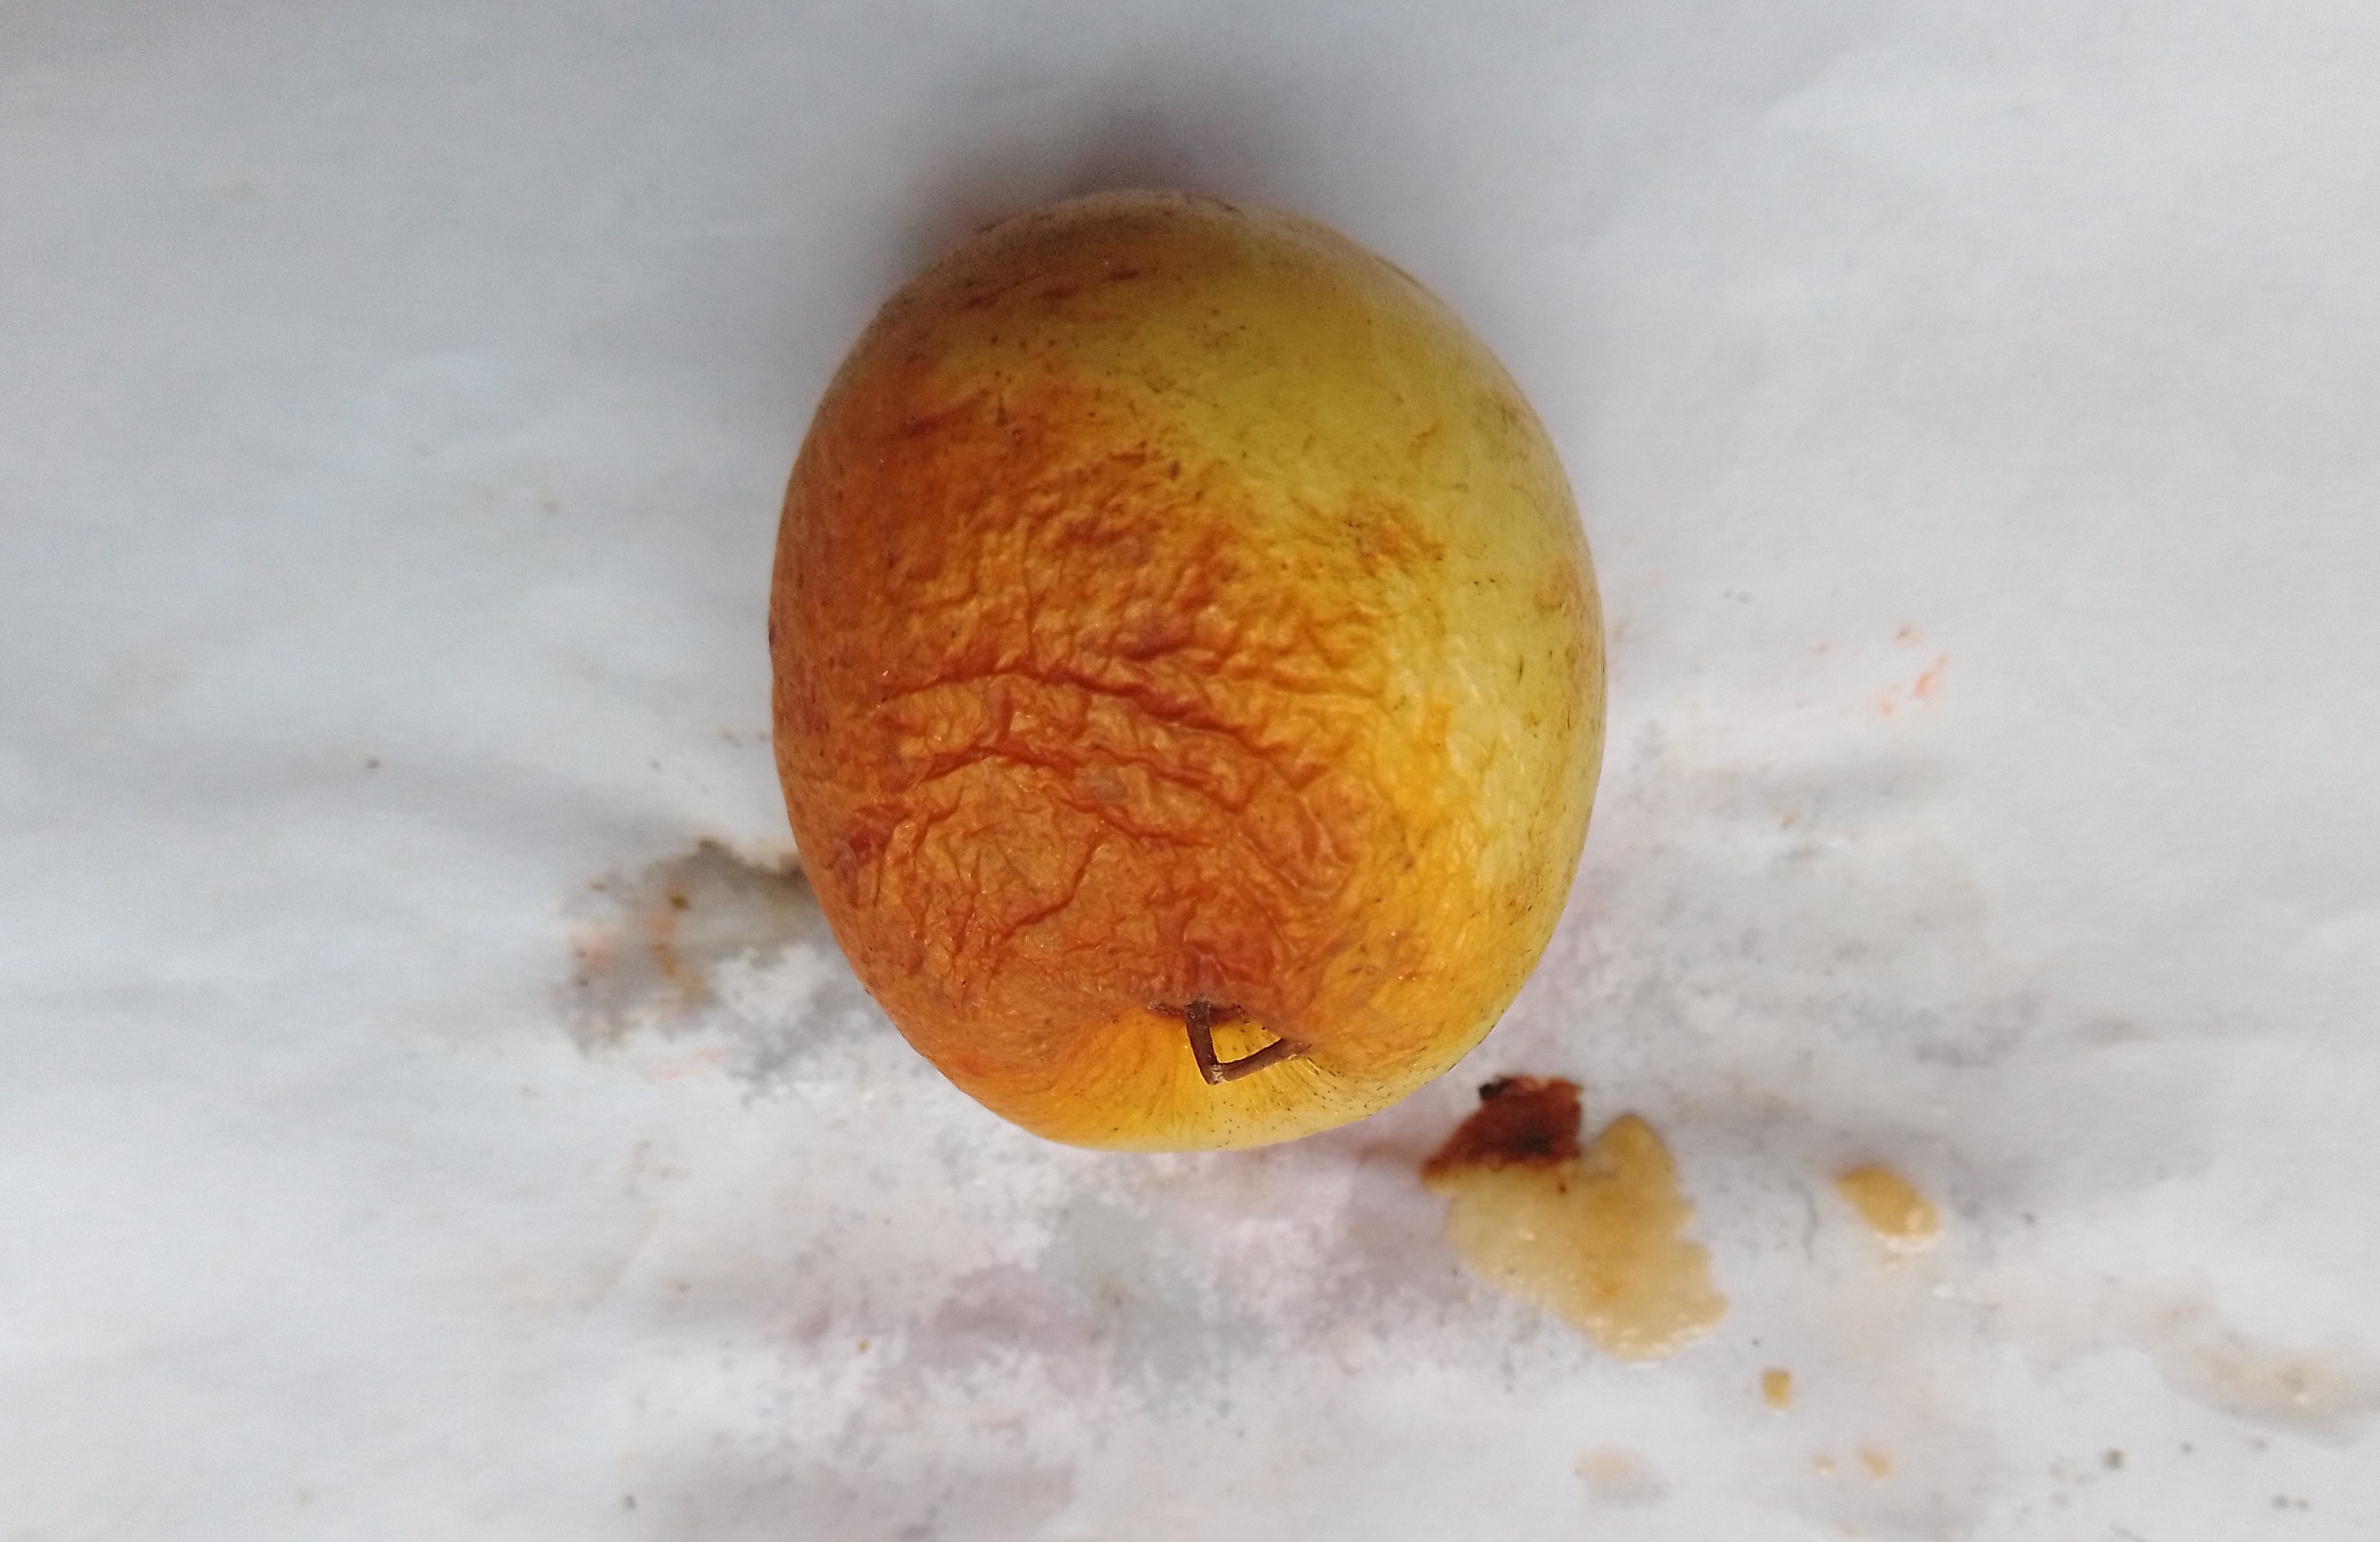
Fruit: jujube
Condition: rotten